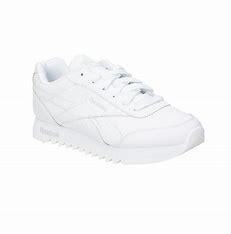
Brand: Reebok
Model: Royal Classic Jogger 2